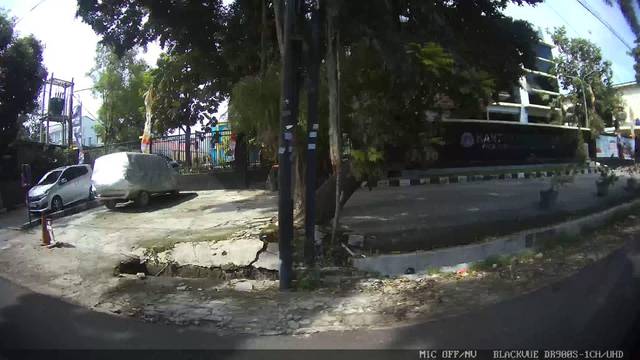
Region: Indonesia
Coordinates: -6.117, 106.895